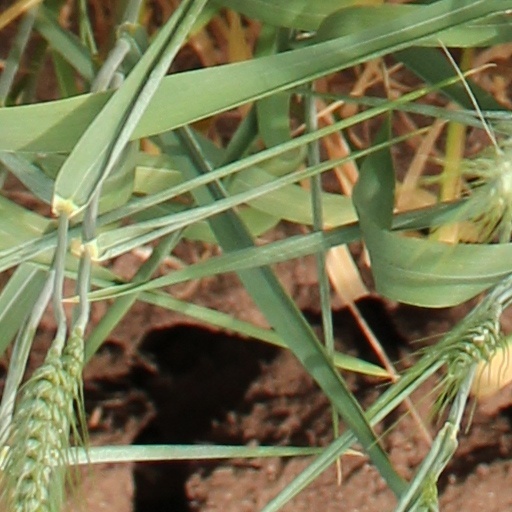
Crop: wheat